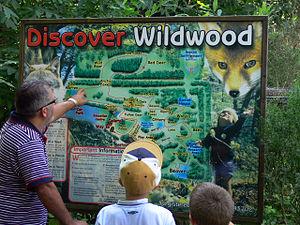
Panneaux d'information guidant les visiteurs du Parc de découverte de Wildwood plus récemment appelé Wildwood Trust Unknown
Le parc de découverte de Wildwood plus récemment appelé Wildwood Trust est un parc zoologique anglais, presque totalement boisé, voué à la découverte d'espèces animales d'Europe de l'Ouest dont certaines ayant plus ou moins récemment disparu d'Angleterre et d'autres parties de l'Europe. Le Wildwood Trust a une vocation seconde qui est l'élevage conservatoire d'espèces menacées en vue de leur réintroduction.